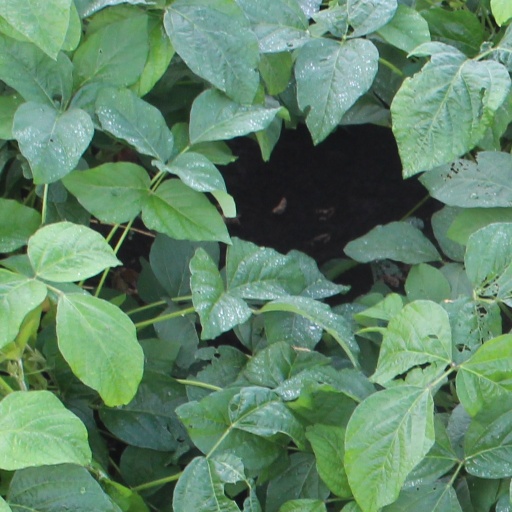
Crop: soybean